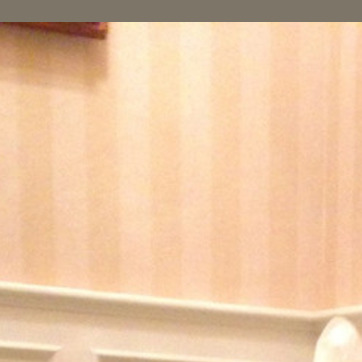
Material: wallpaper